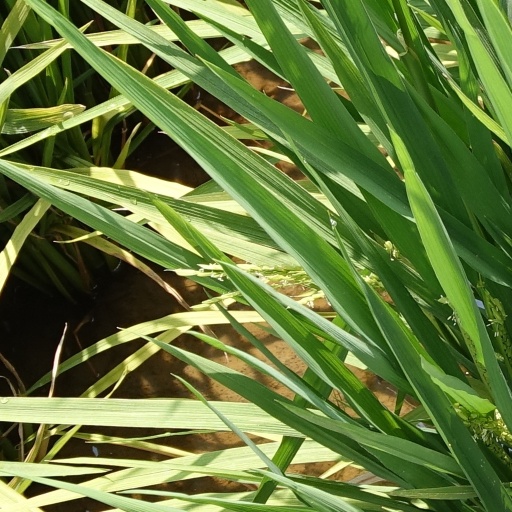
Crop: rice